Battle of Legnano

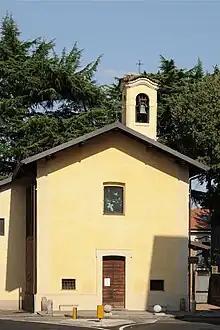
The church of San Martino in Legnano, which dominates a slope that slopes down towards the Olona, another possible place where the Baattle of Legnano may have been fought

However, the information regarding Barbarossa encamped in Cairate did not reach the leaders of the Lombard League, who were convinced that the emperor was distant, still in Bellinzona waiting for the reinforcement troops. For this reason, the Carroccio, the emblem of the autonomy of the municipalities belonging to the Lombard League carrying the cross of Aribert, escorted by a few hundred men of the League, was transferred from Milan to Legnano, leaving from the capital of Milan from Porta Romana, and then up the Olona to its final destination. In Legnano the Carroccio was placed along a slope flanking the river, presumably wooded, to have a natural defense on at least one side, that traced by the stream.